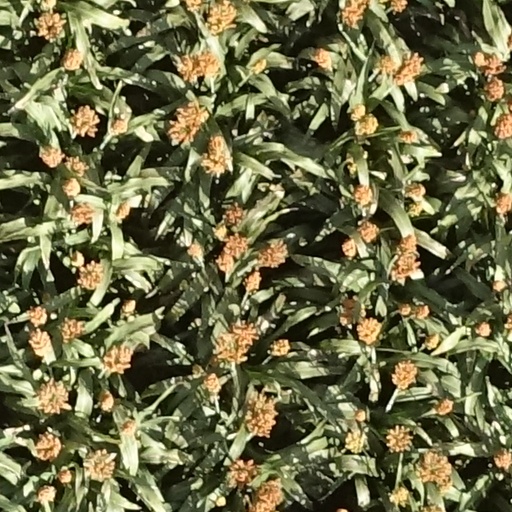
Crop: sorghum